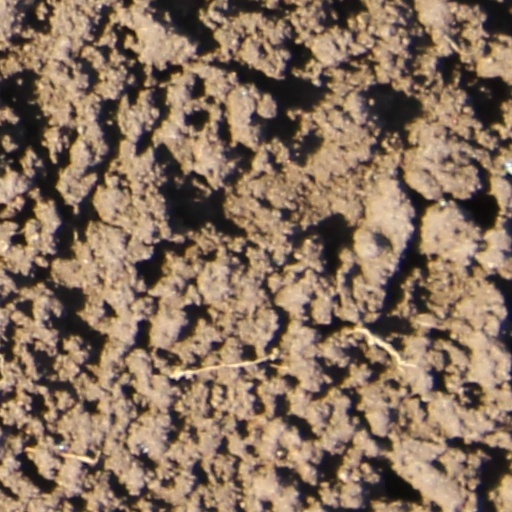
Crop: wheat